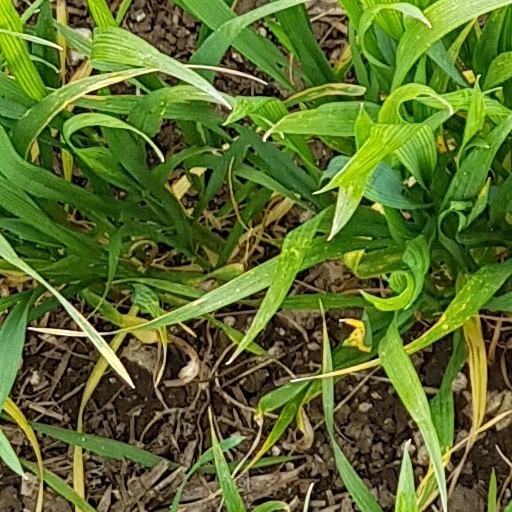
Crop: wheat